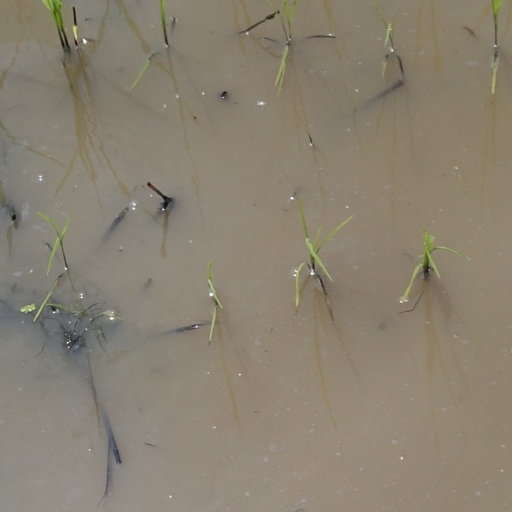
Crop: rice